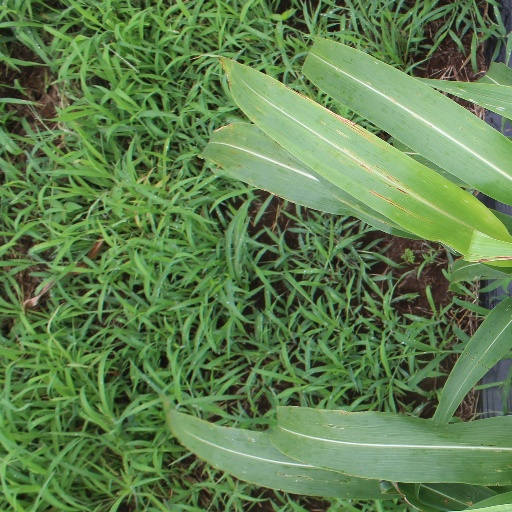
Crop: sorghum